Projection-slice theorem

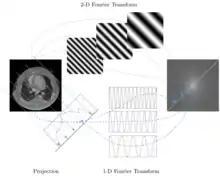
Fourier slice theorem

In mathematics, the projection-slice theorem, central slice theorem or Fourier slice theorem in two dimensions states that the results of the following two calculations are equal: